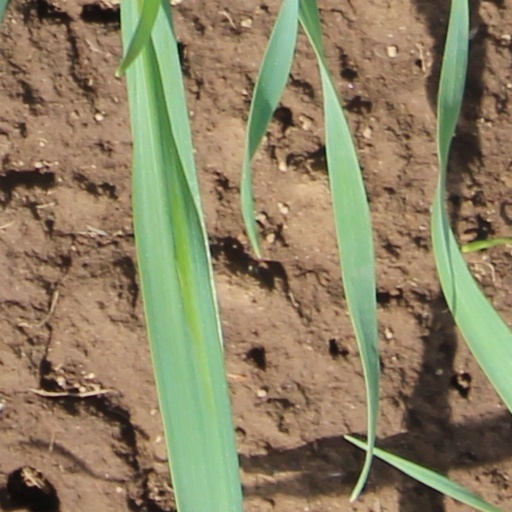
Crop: wheat